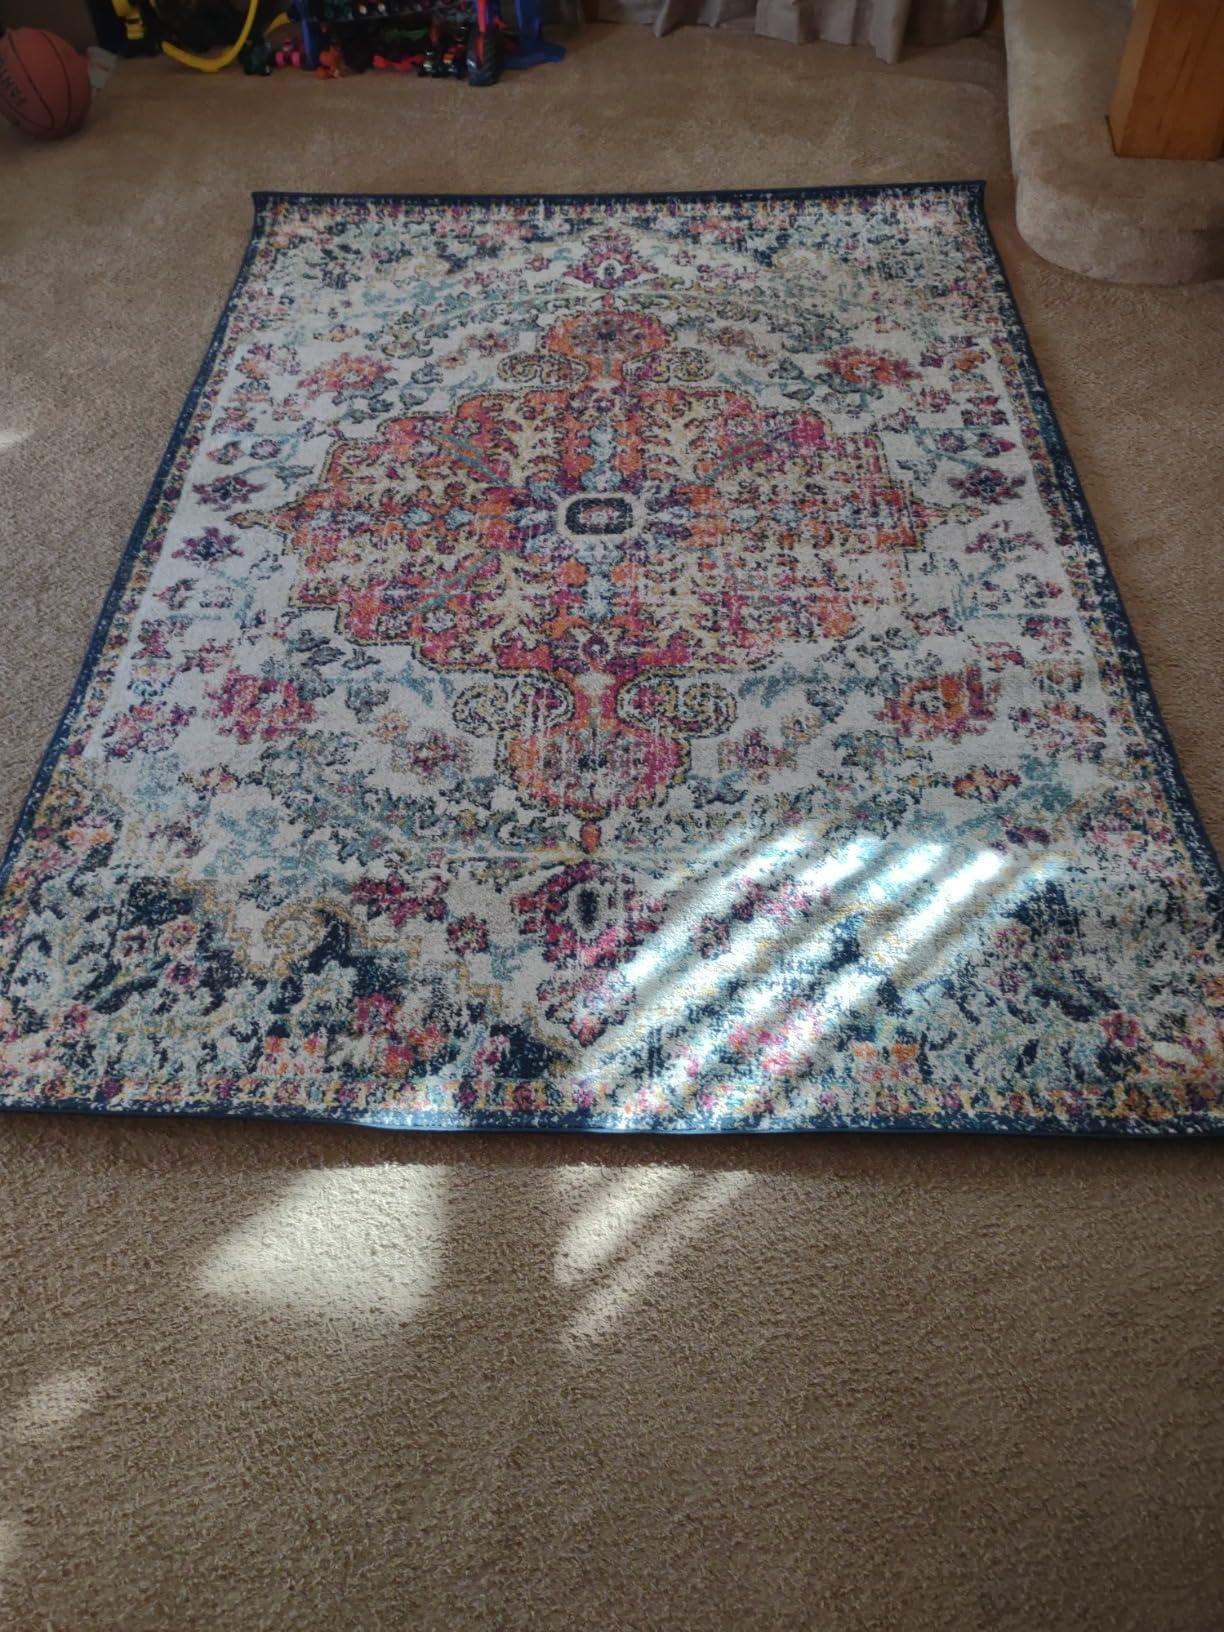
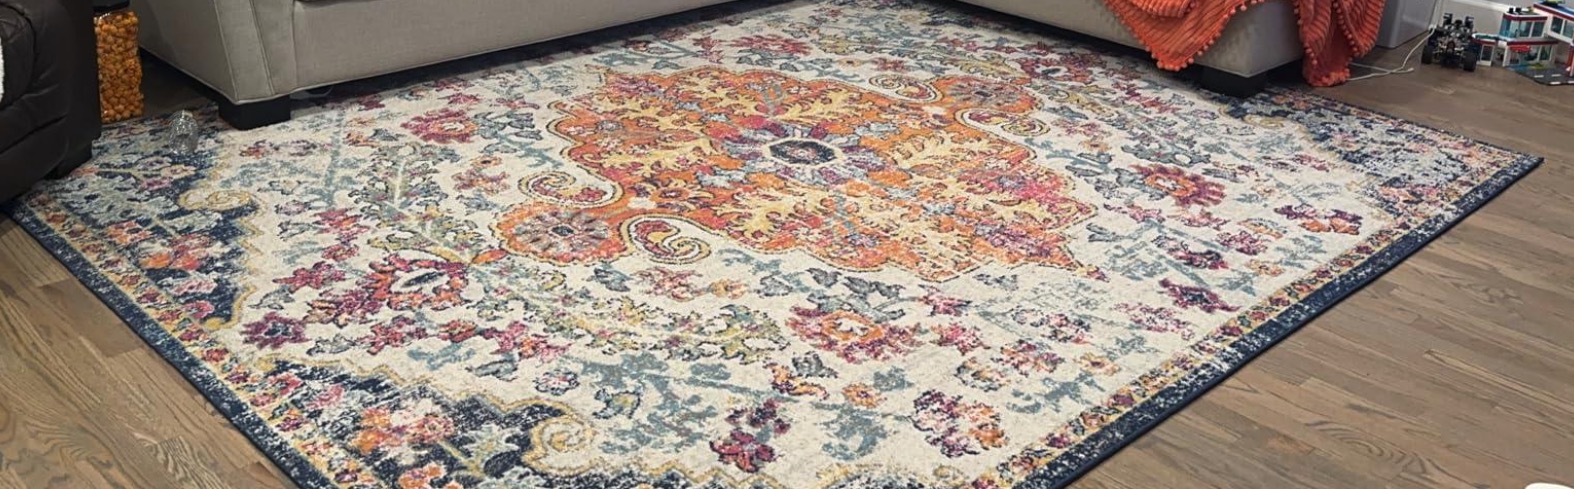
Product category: misc
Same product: yes